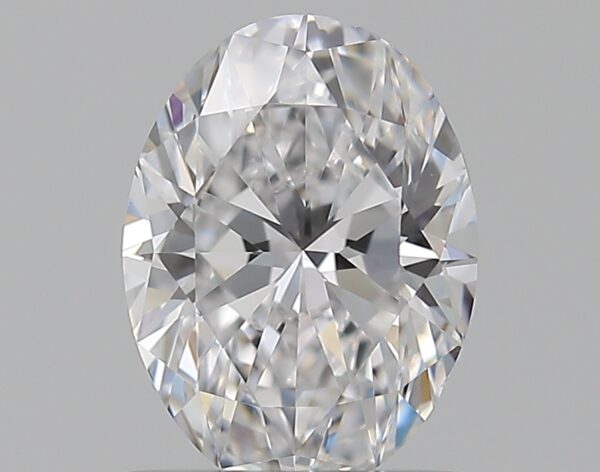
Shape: oval
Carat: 0.7
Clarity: VS1
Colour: D
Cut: EX
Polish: EX
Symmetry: VG
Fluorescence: N
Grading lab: GIA
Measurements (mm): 6.76 x 5.02 x 3.18